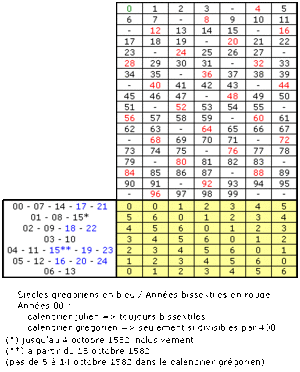
Calendrier perpétuel Moret. Tableau 1